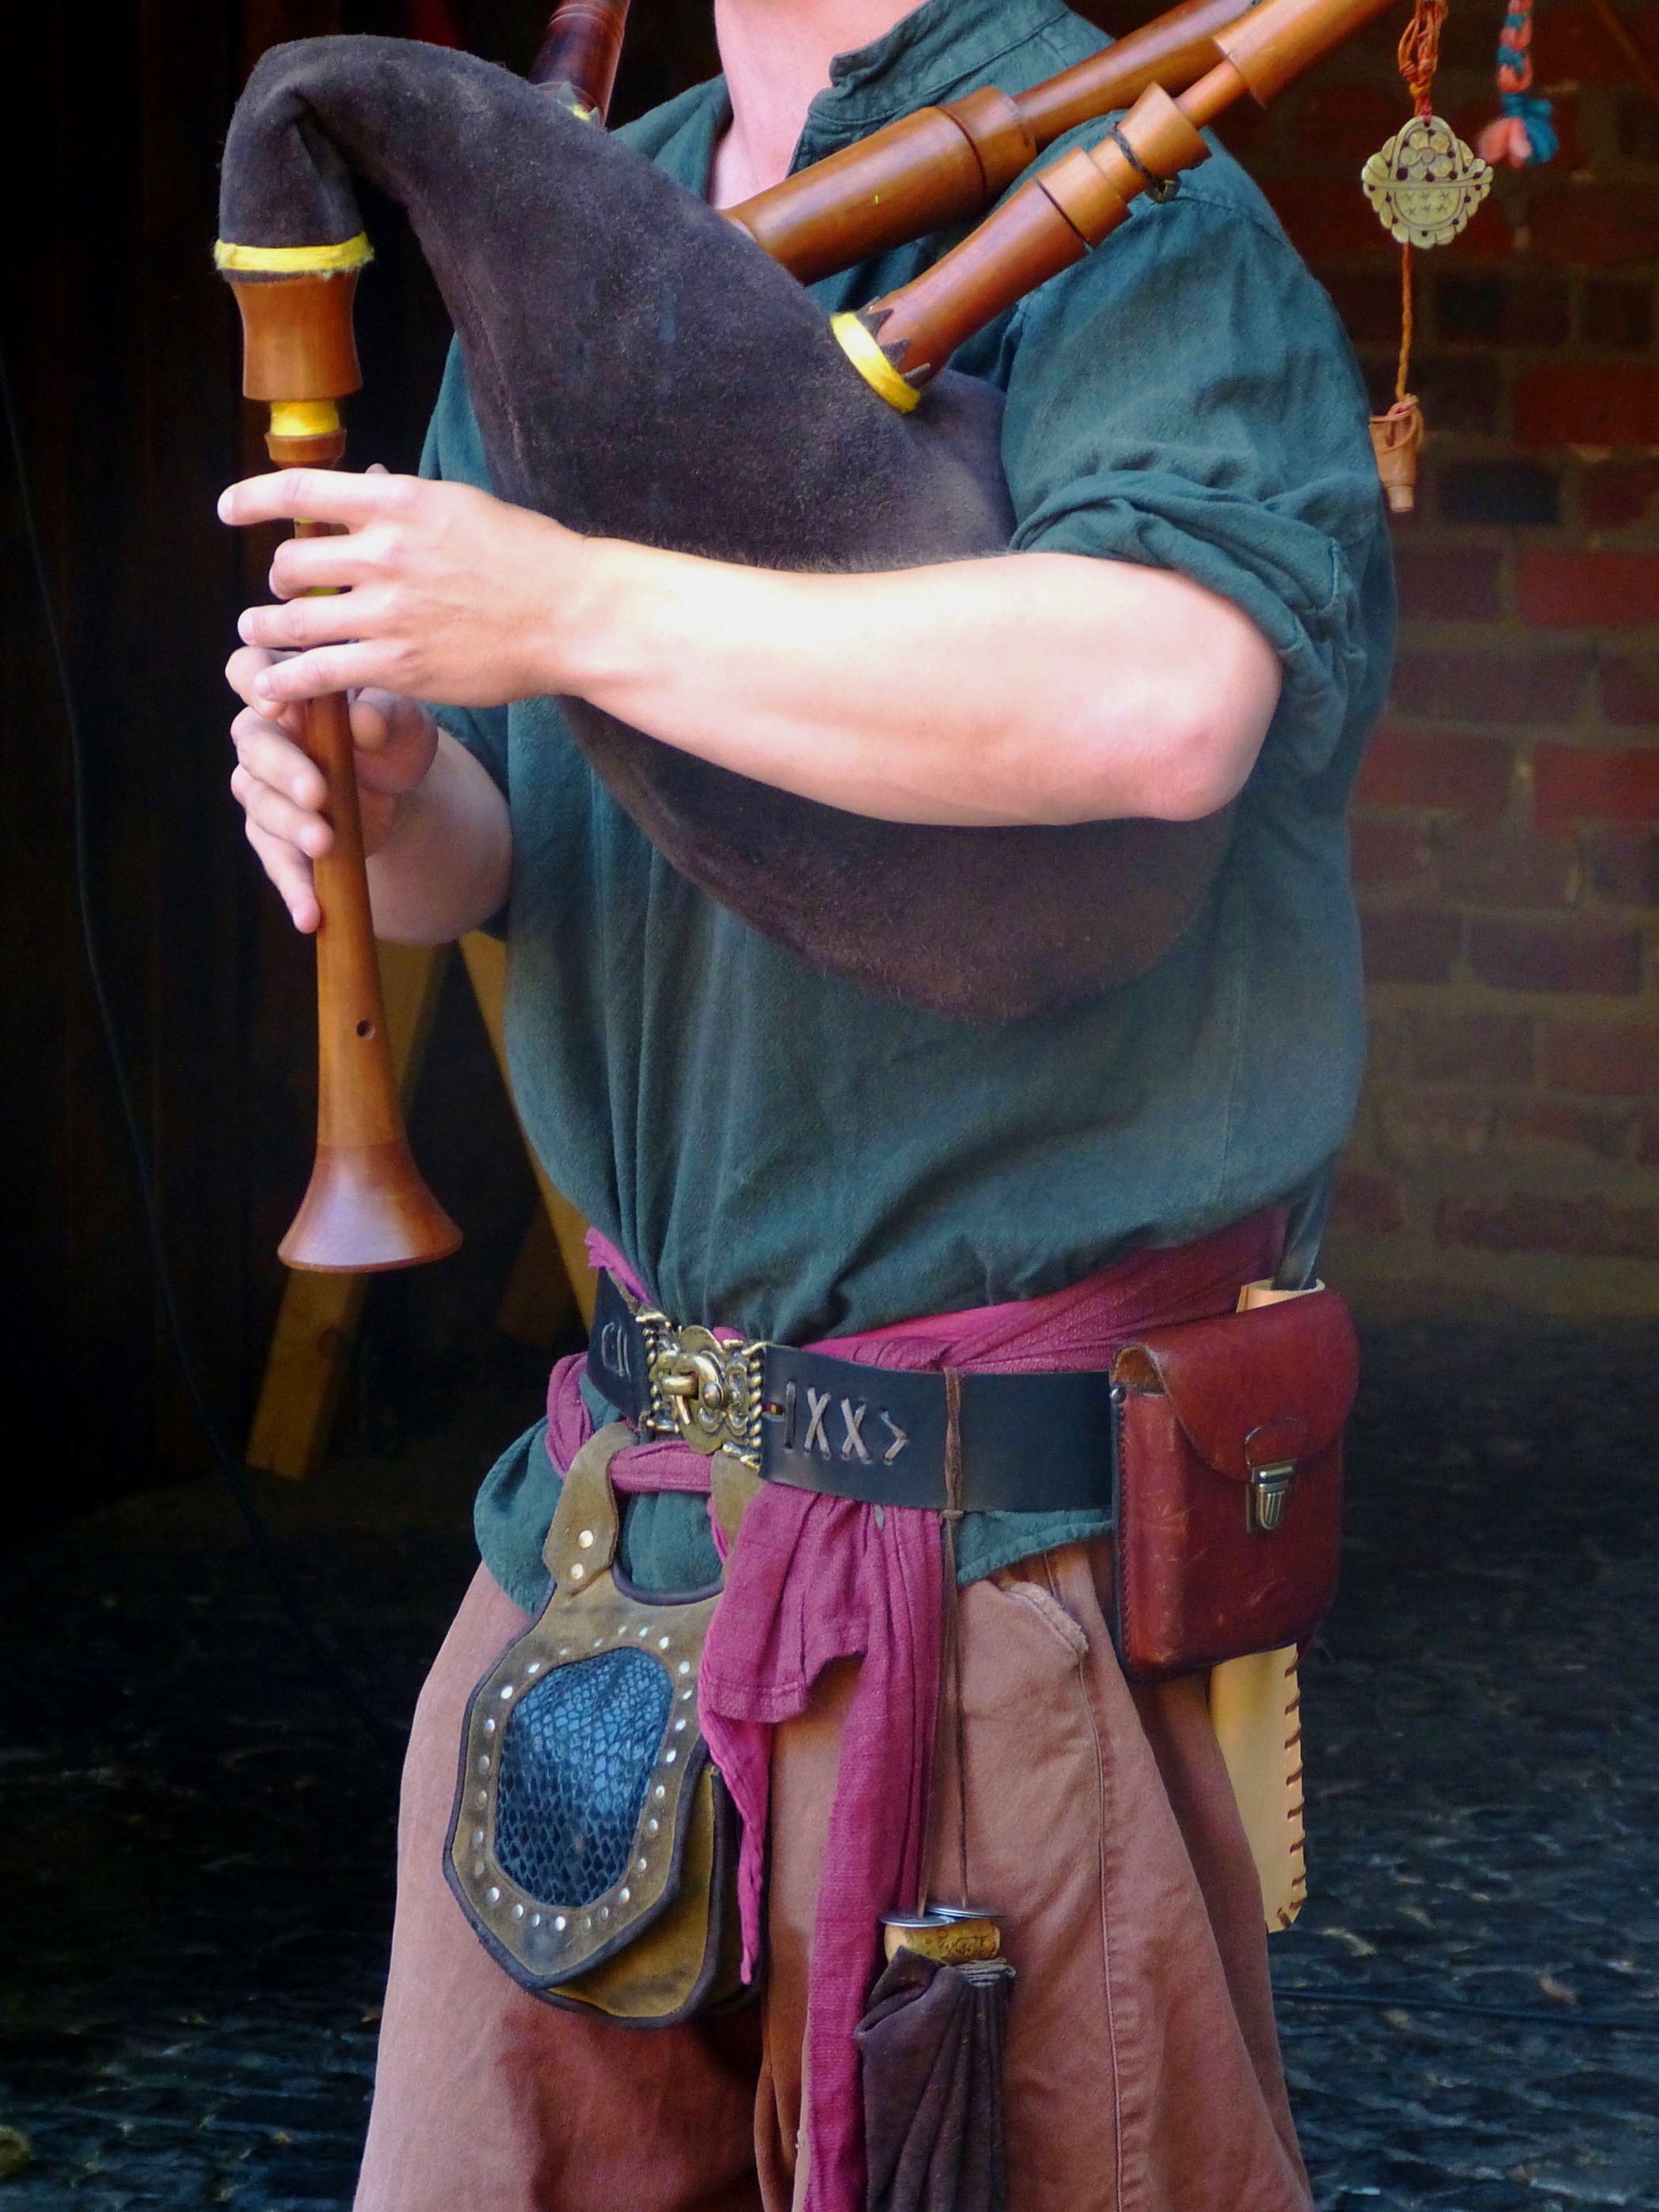
hand, man, music, color, instrument, musician, arm, musical instrument, performance art, pipe, historically, middle ages, bagpipes, wind instrument, knight festival